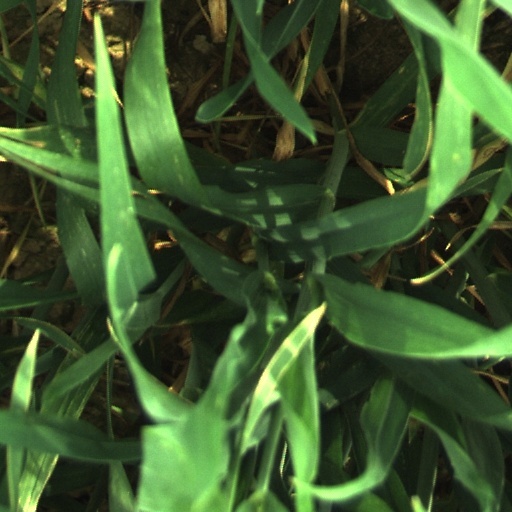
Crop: wheat